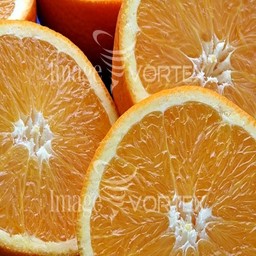
Label: peels